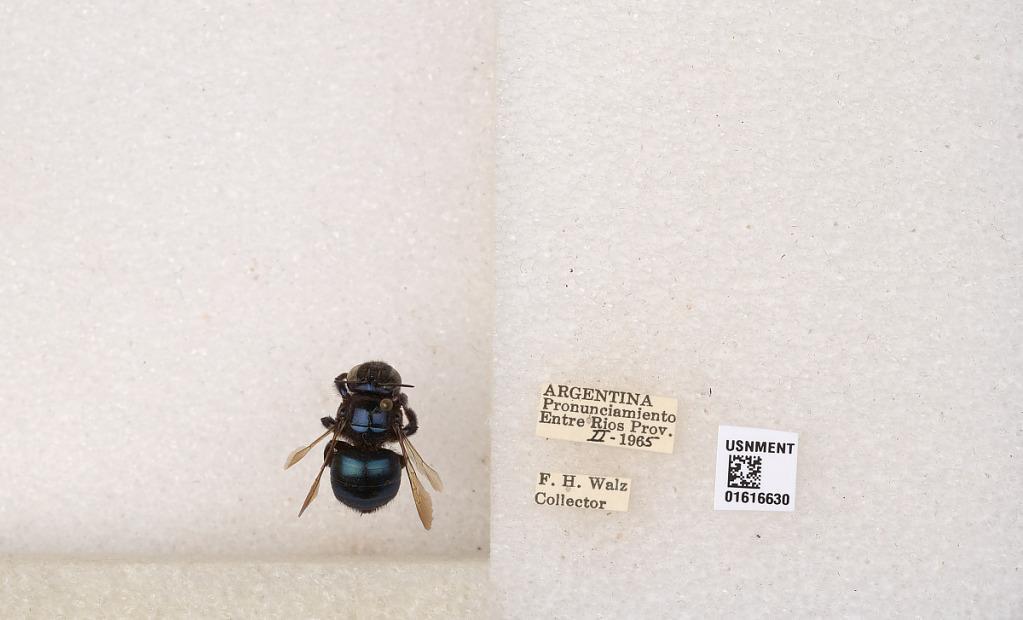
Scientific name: Xylocopa (Schonnherria) splendidula Lepeletier
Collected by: F. Walz
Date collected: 1965-2-1
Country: Argentina
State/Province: Entre Rios
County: Uruguay
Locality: Pronunciamiento